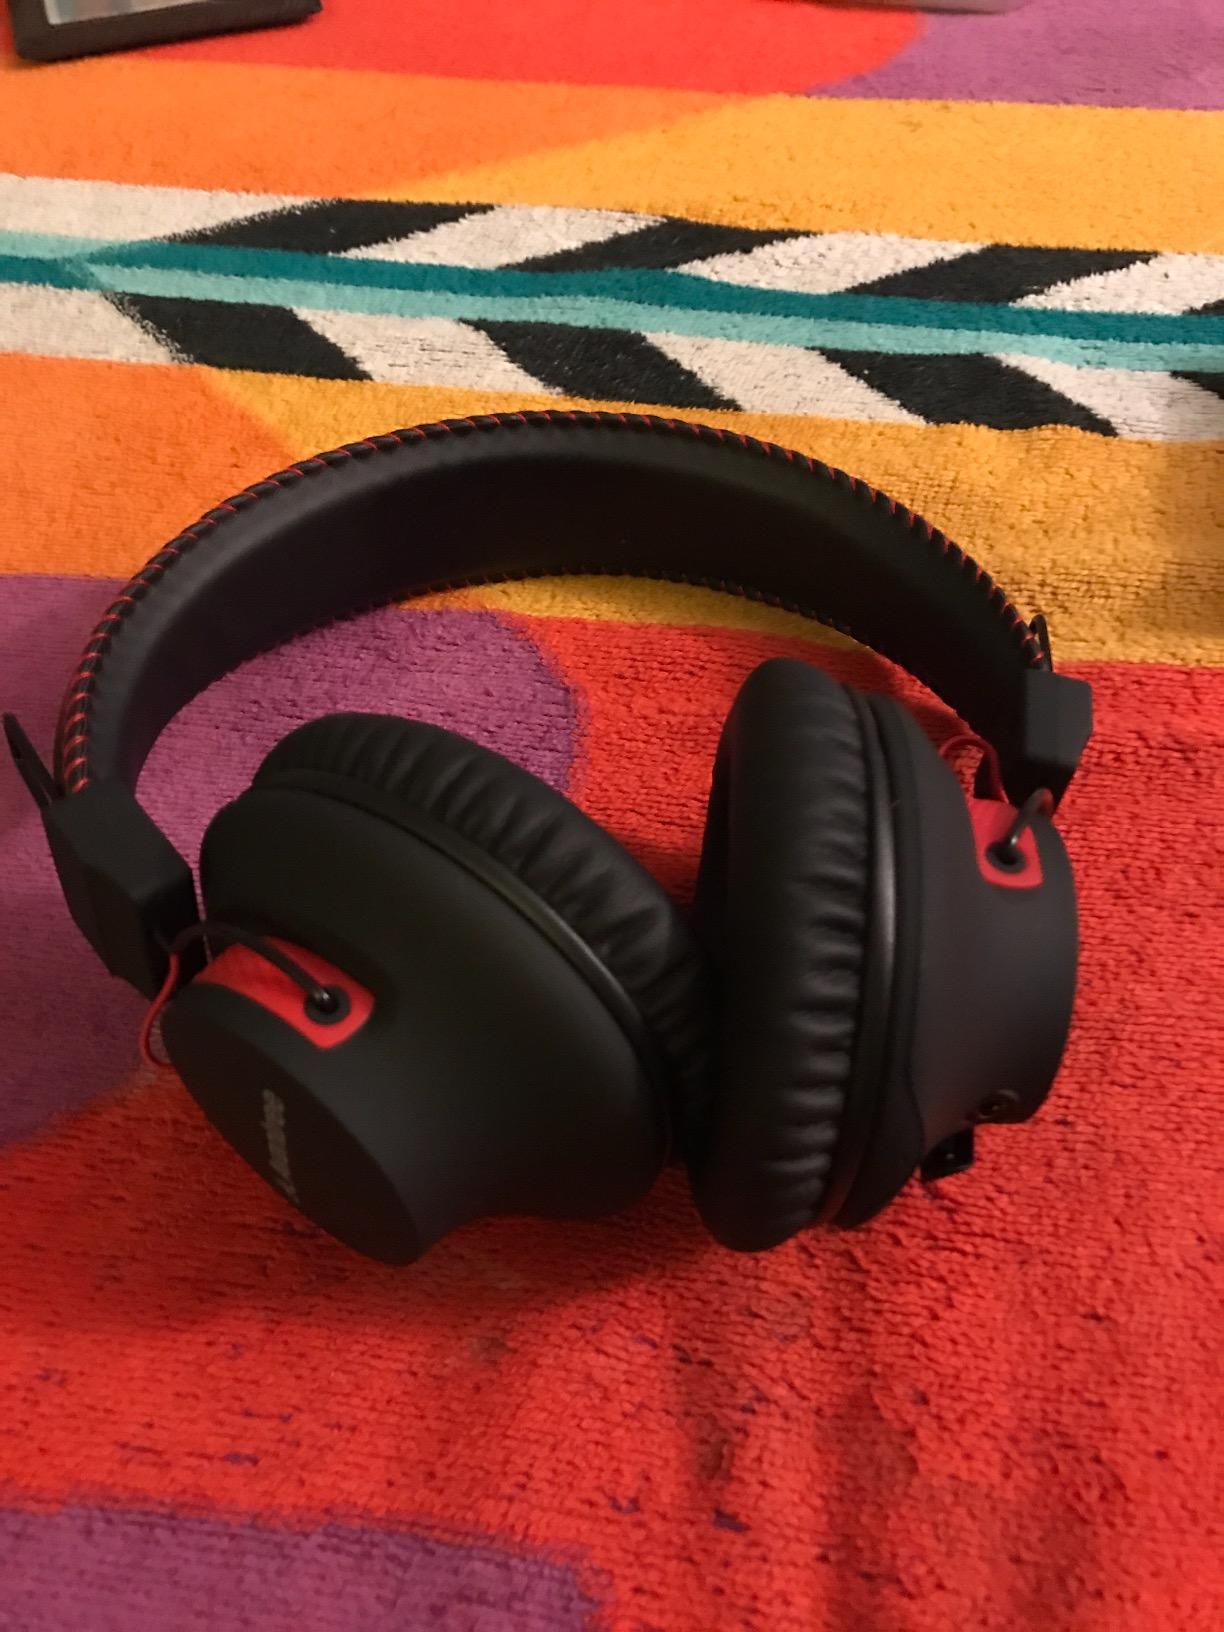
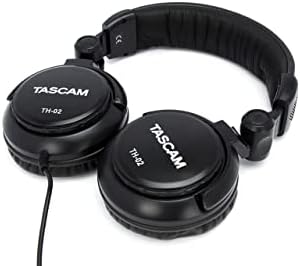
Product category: headphones
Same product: no